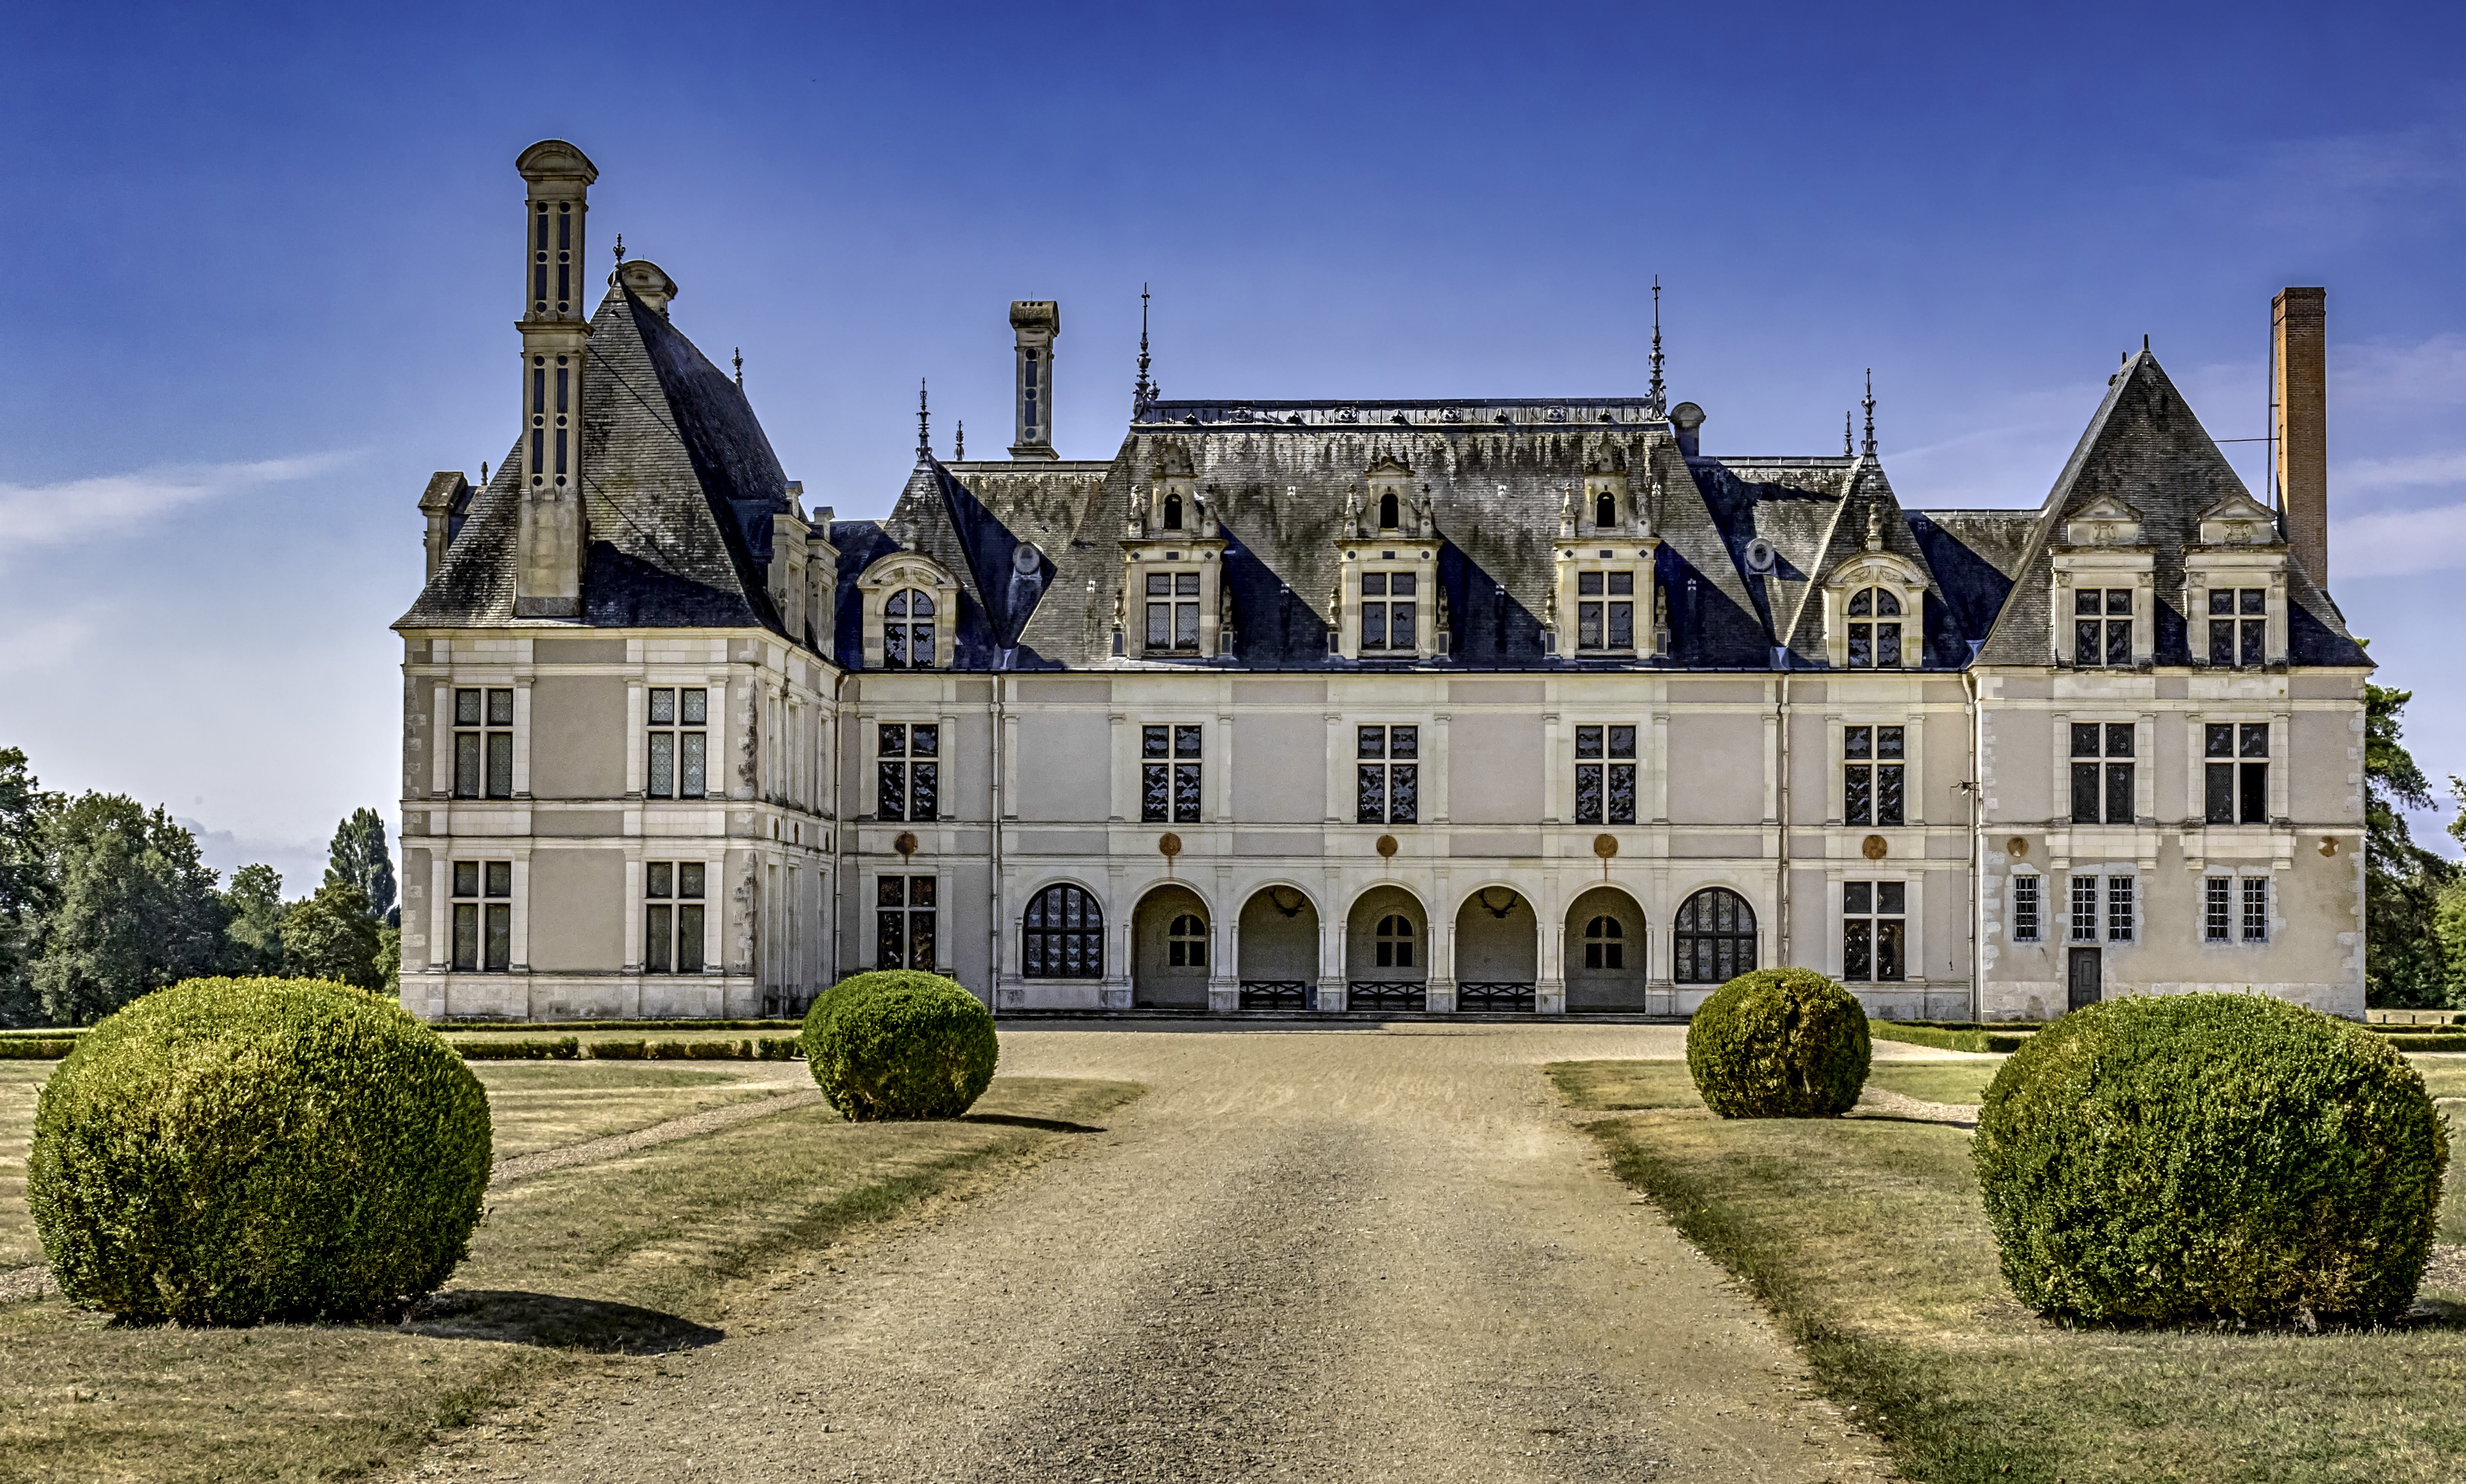
landscape, nature, mansion, house, building, chateau, palace, france, castle, landmark, facade, property, monastery, abbey, estate, manor house, stately home, almshouse, water castle, castle of beauregard